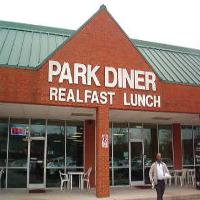
Weather: cloudy or overcast